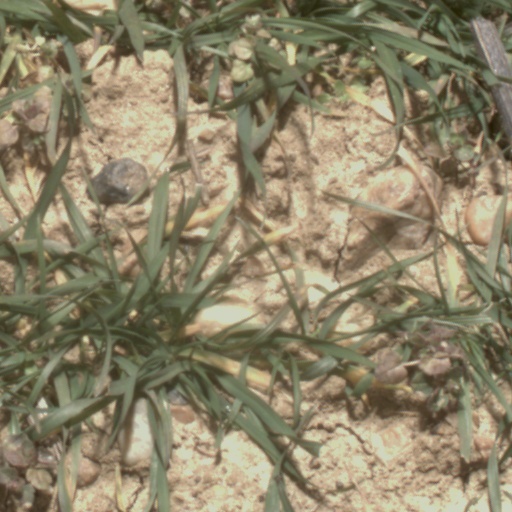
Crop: wheat